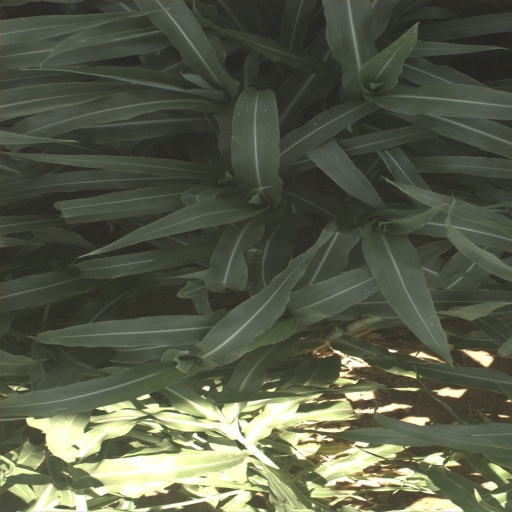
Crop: sorghum